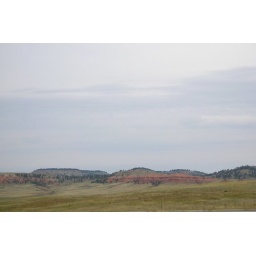
red rocks in South Dakota